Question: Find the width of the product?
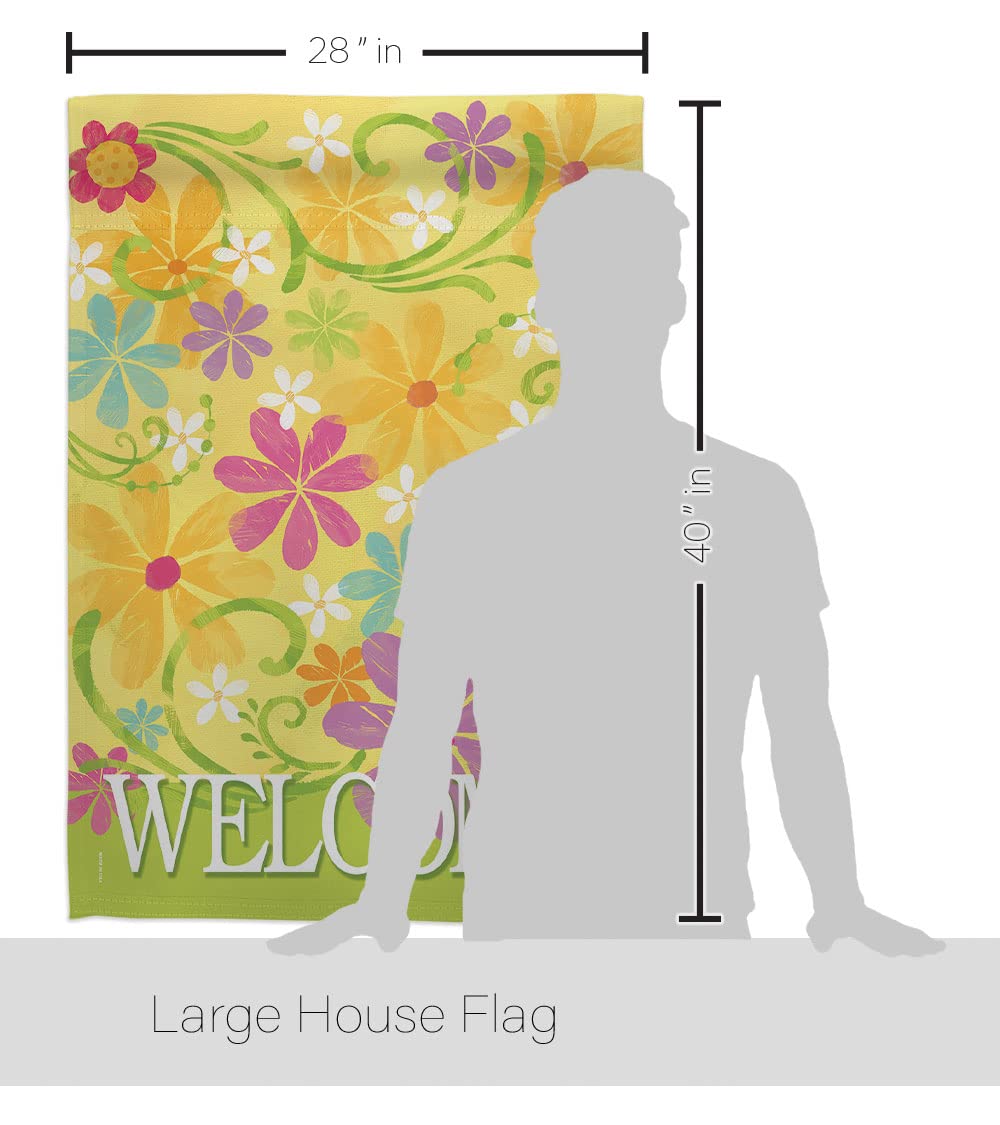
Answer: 40.0 inch